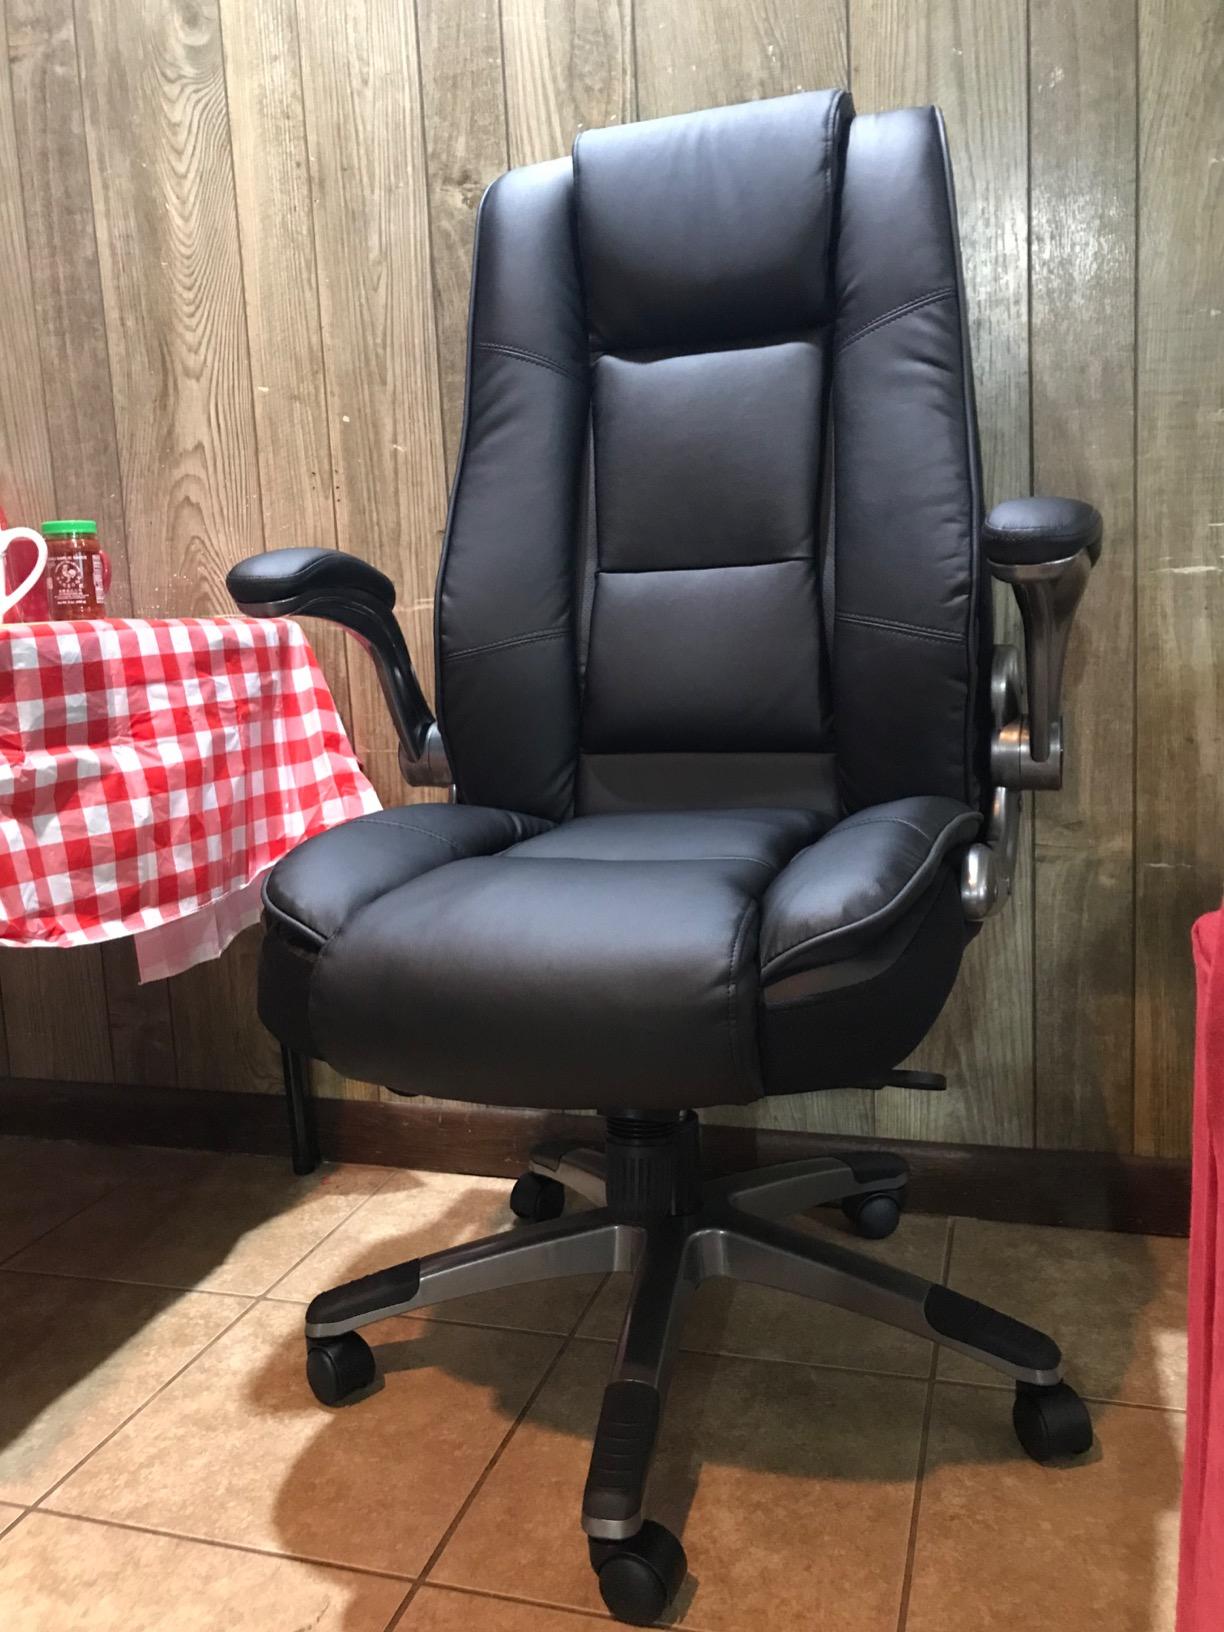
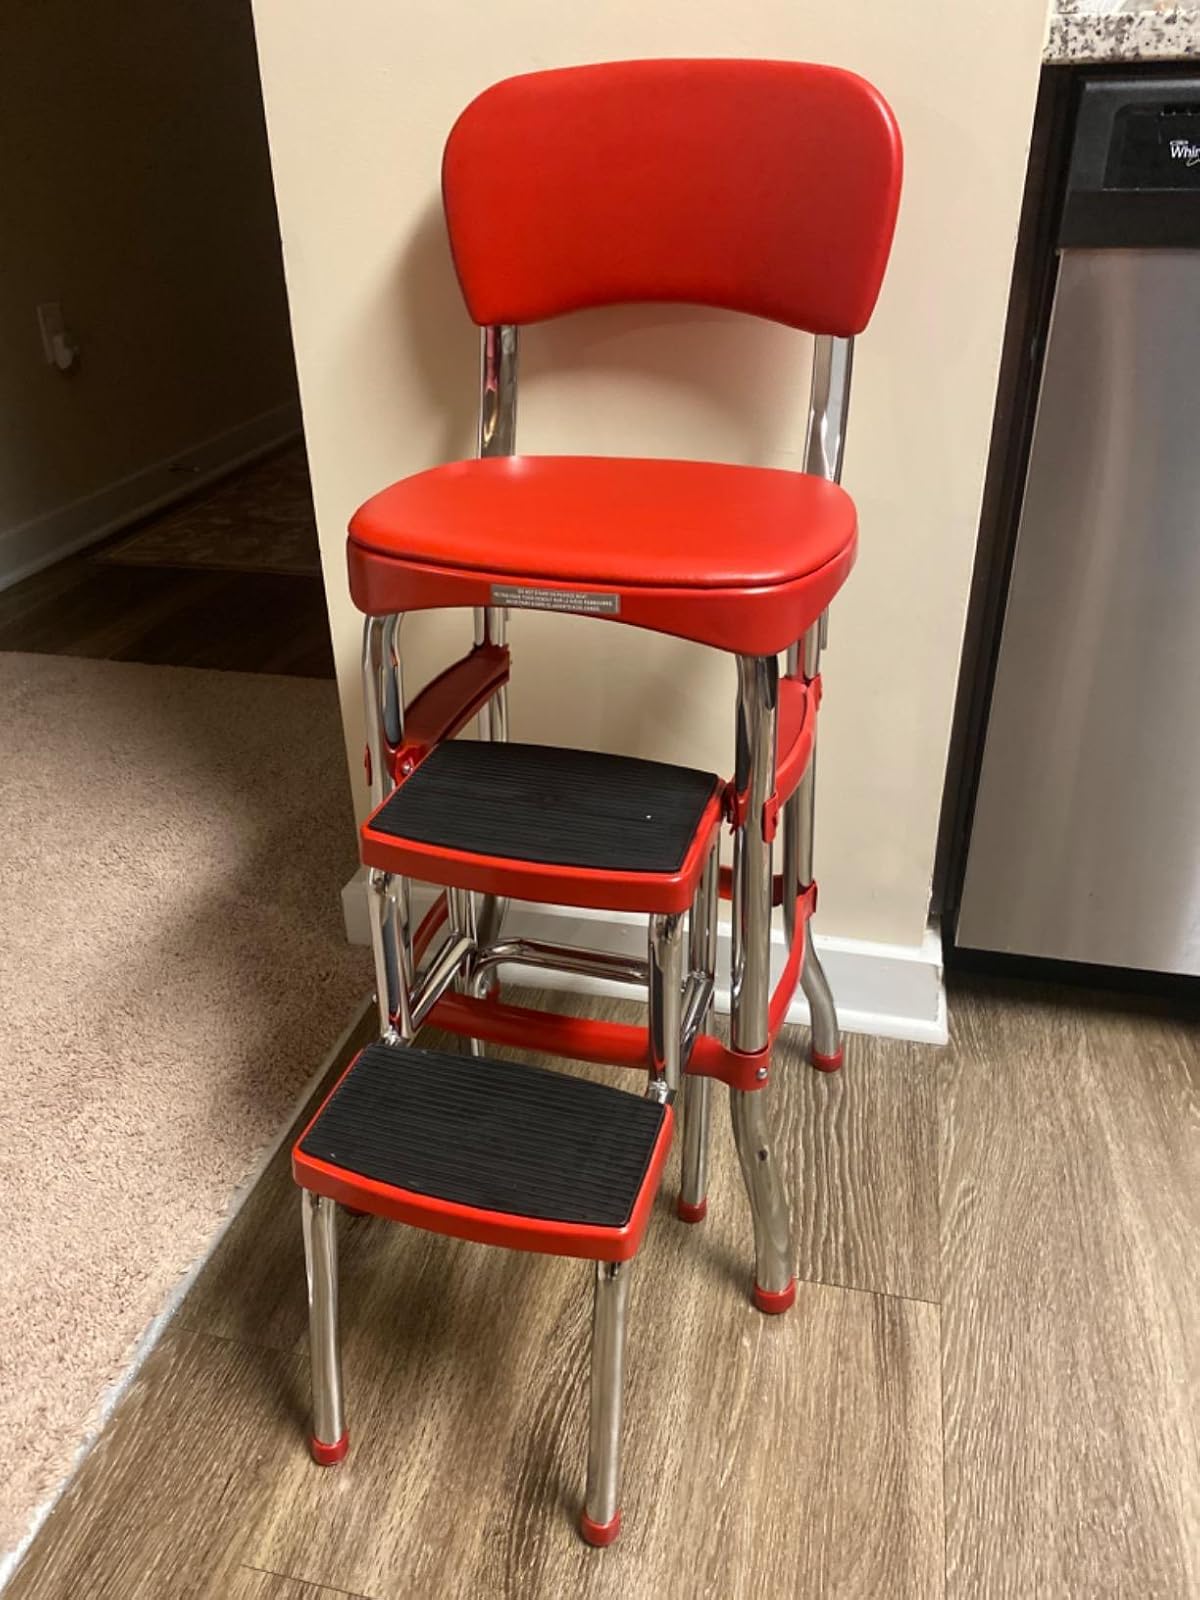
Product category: items_chair
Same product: no